Kazem Khavazi

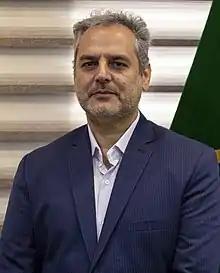
Khavazi (2020)

Kazem Khavazi (Persian: ; born in 1968 in Birjand, Iran), is Vice-Minister and Deputy Minister of Planning and Economic Affairs of the Ministry of Agriculture Jihad. He is the former minister of agriculture jihad in the second government of Hassan Rouhani, who was previously deputy minister and head of the Iranian Institute for Agricultural Research, Education and Propagation.